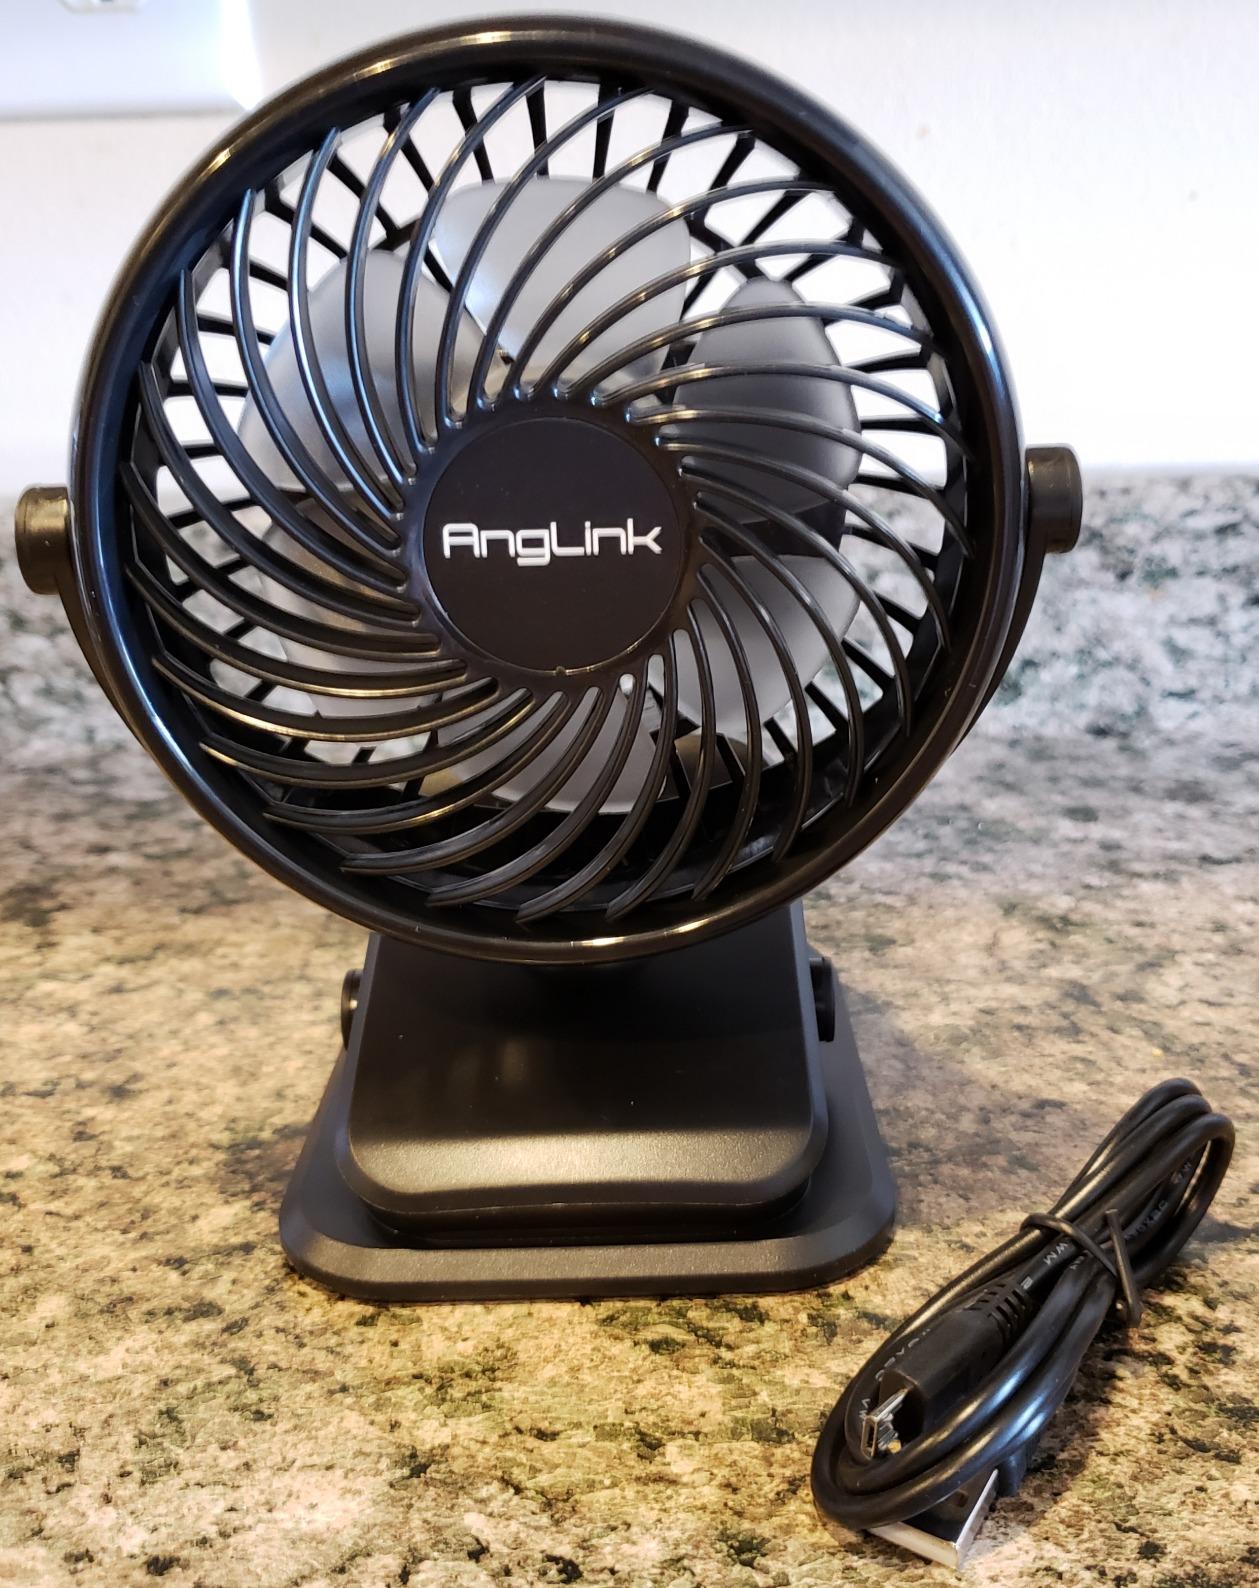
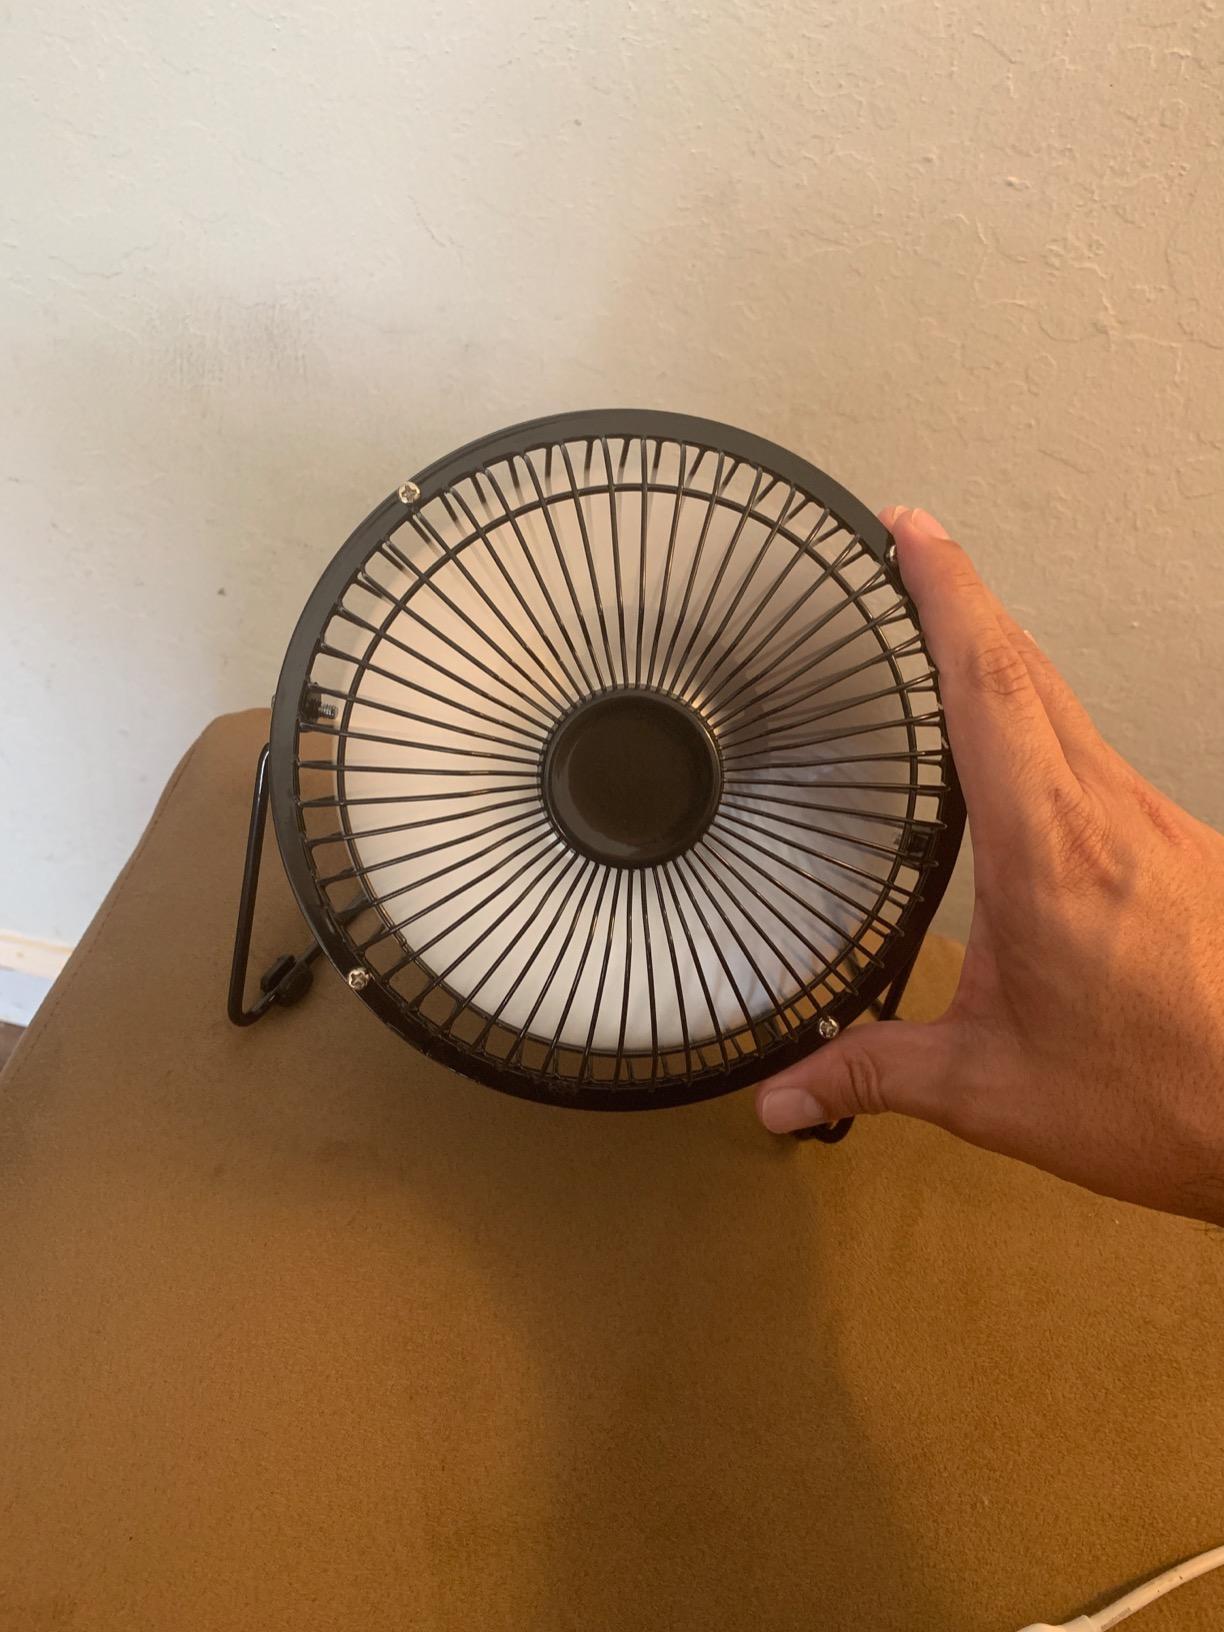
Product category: fan
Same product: no